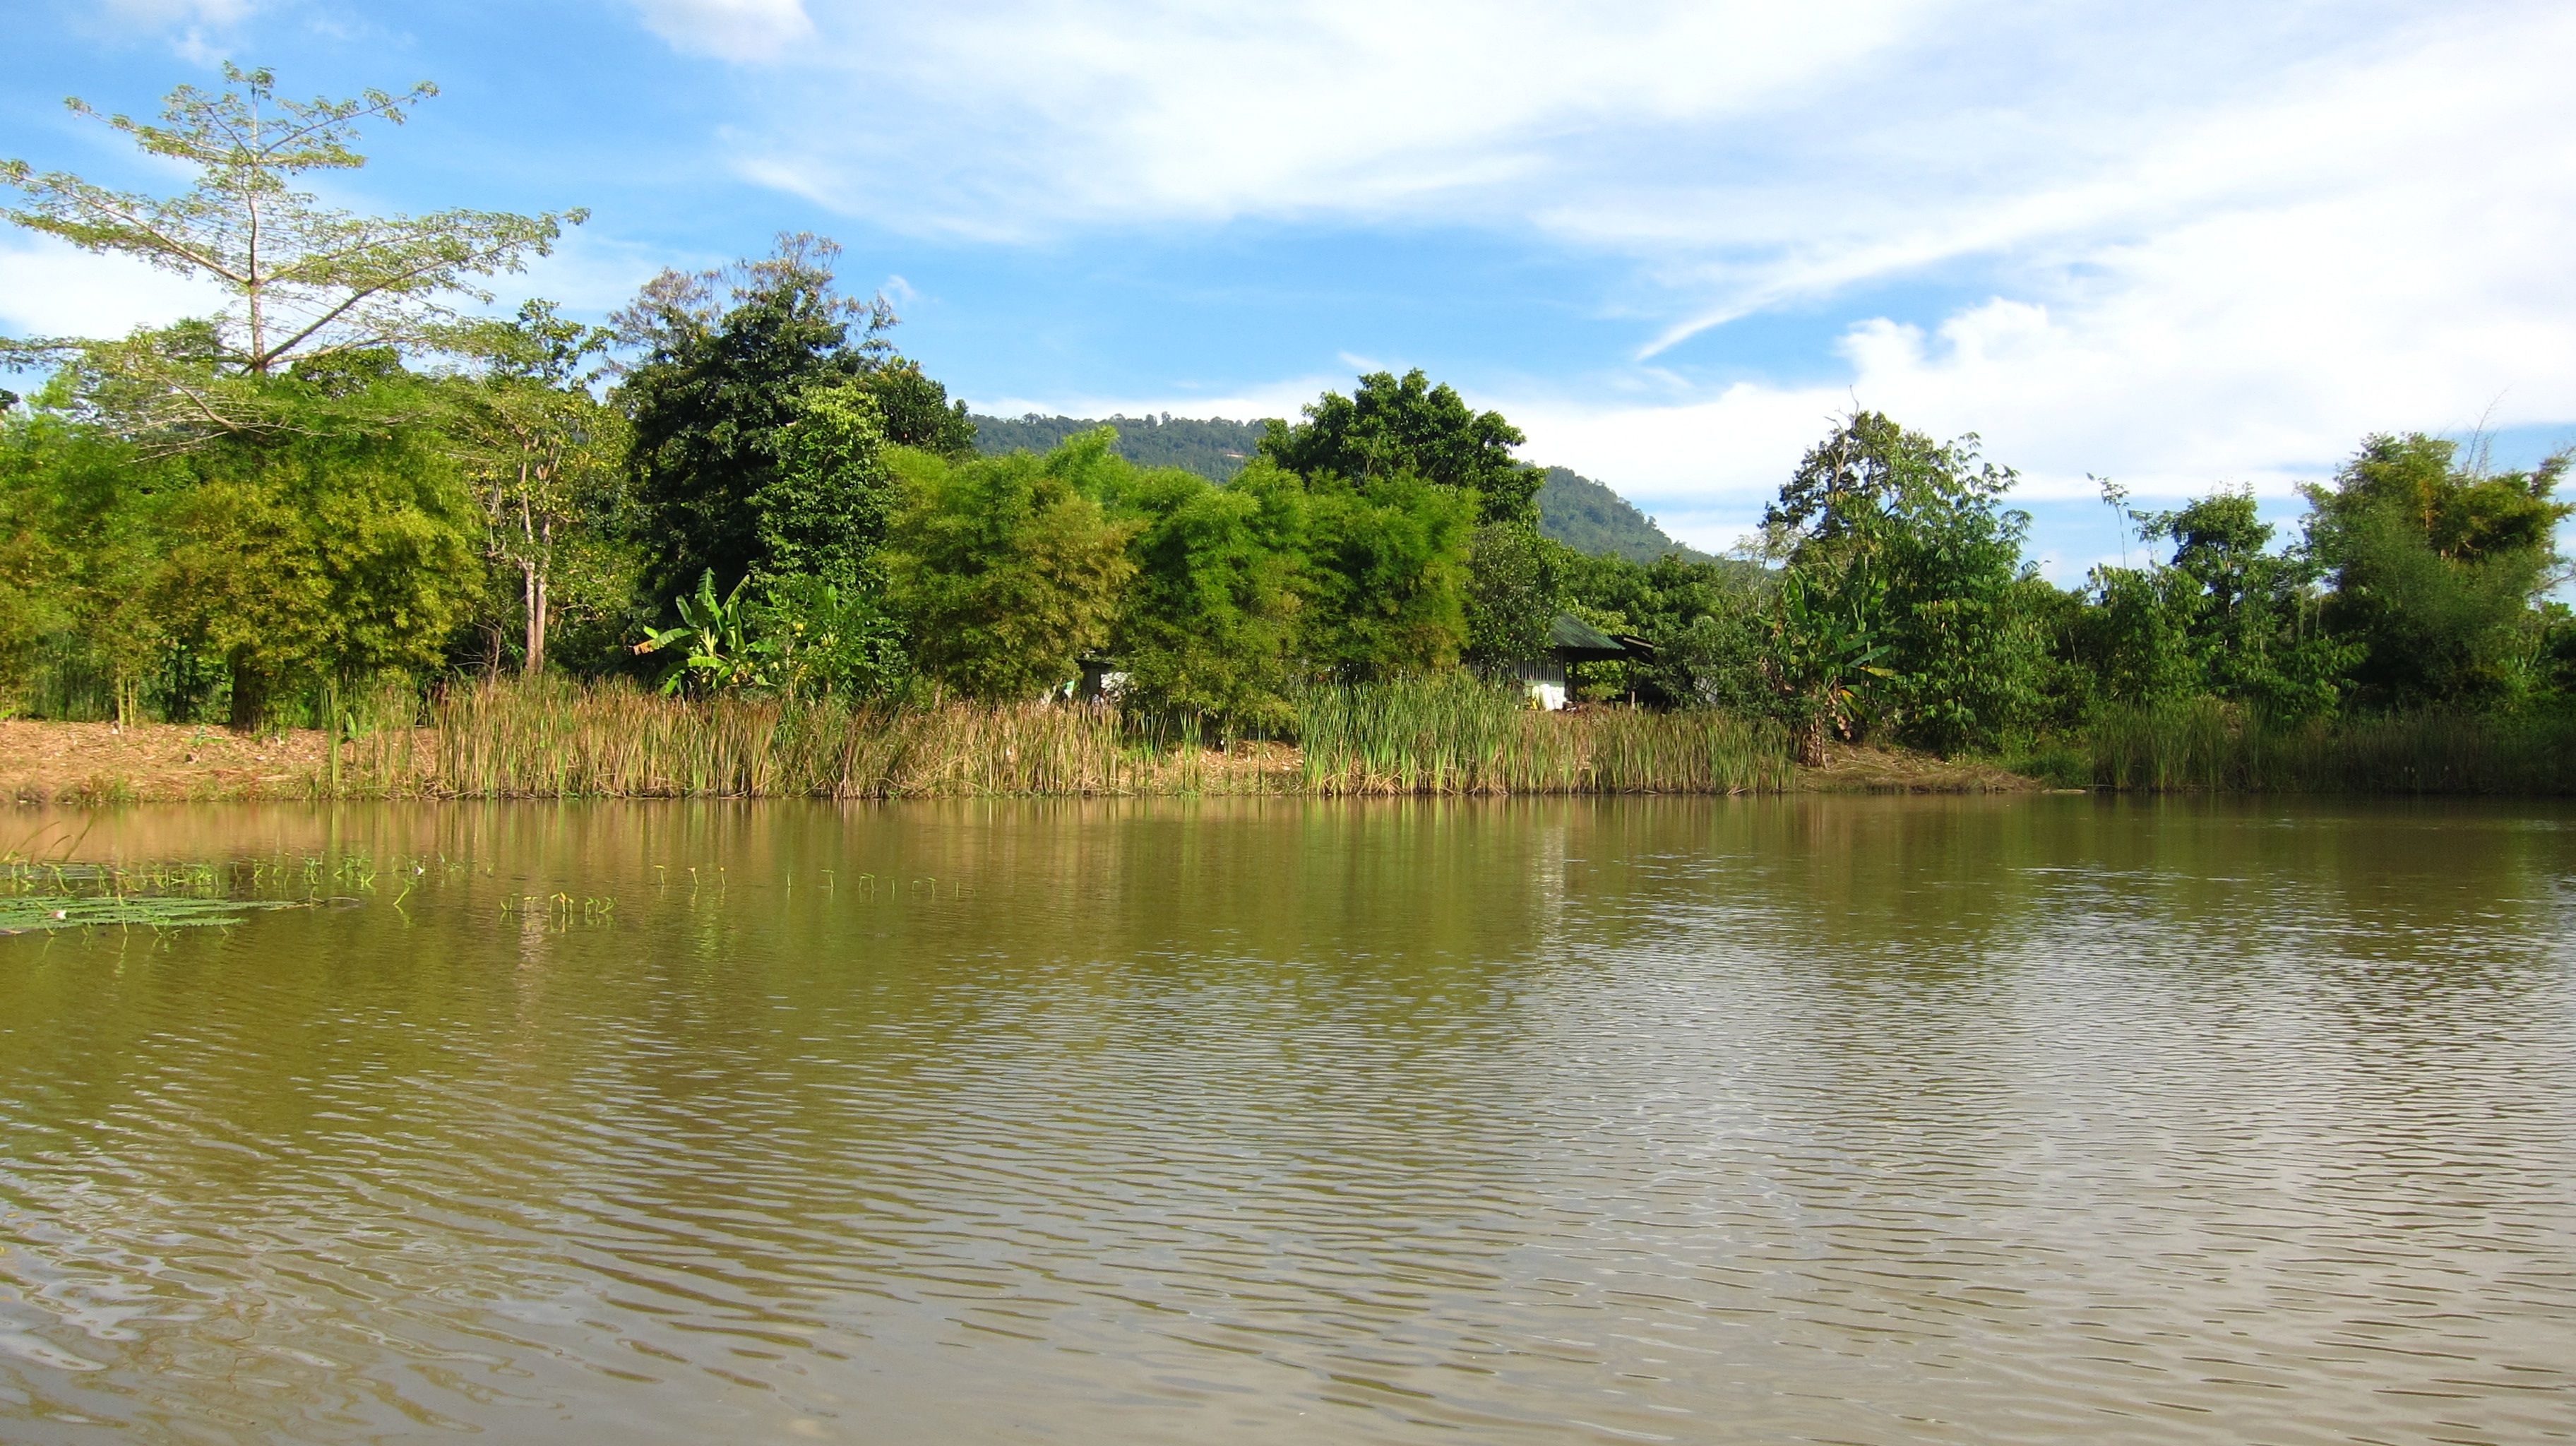
landscape, nature, marsh, swamp, shore, lake, river, pond, asia, reservoir, thailand, wetland, floodplain, habitat, fish pond, bayou